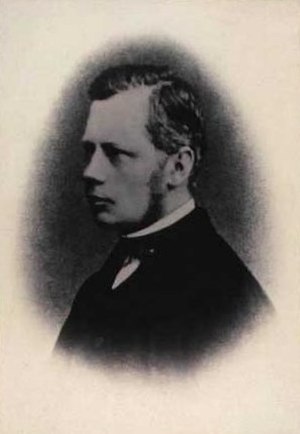
Carl von Nutzhorn
Carl von Nutzhorn
Carl Ludvig Vilhelm Rømer von Nutzhorn var en dansk indenrigsminister, justitsminister og amtmand.